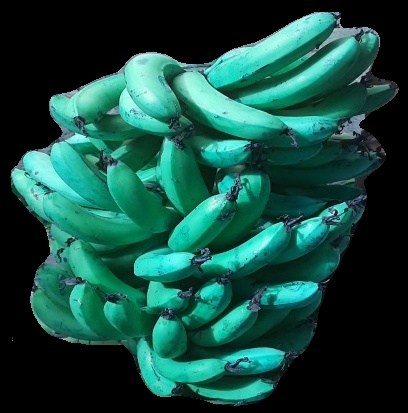
Variety: pachbale
Grade: grade3